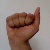
The image shows a hand gesture representing the letter 'A' in Indian Sign Language.